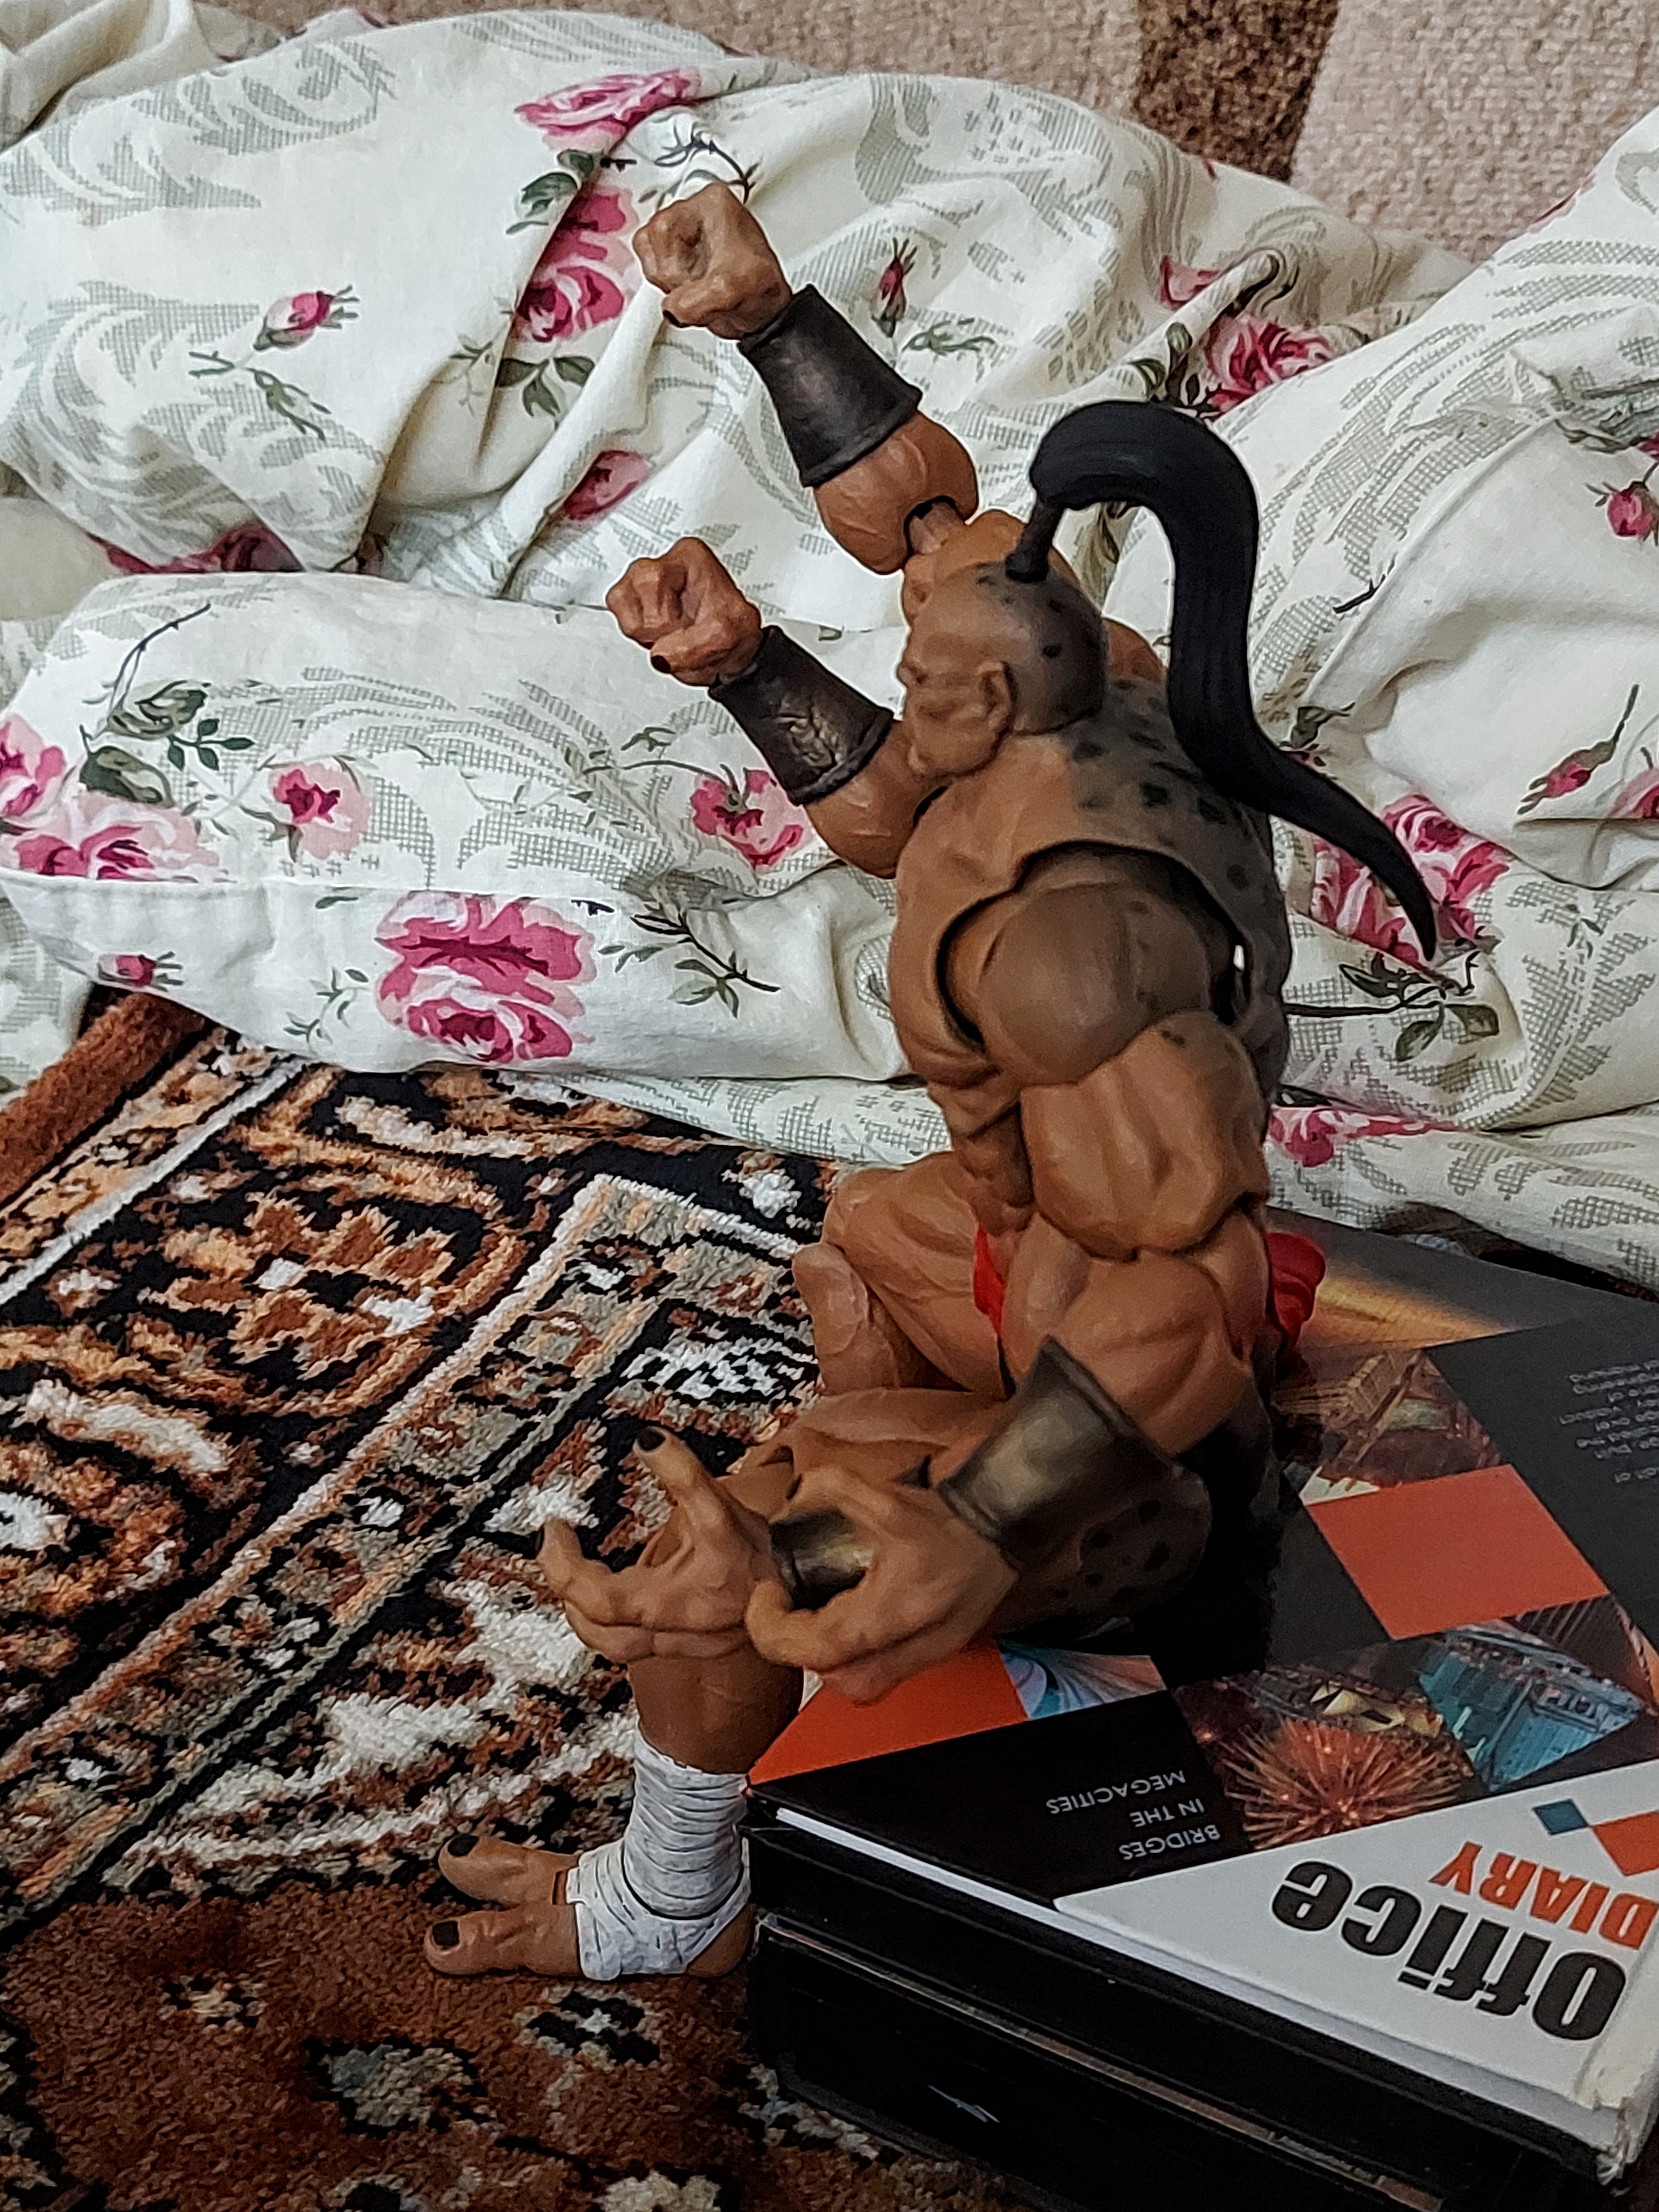
Shokan, storm, collectibles, warrior, fighter, action, figure, brown, textile, wood, art, flooring, pattern, linens, comfort, design, bedding, visual arts, carpet, carmine, illustration, room, bed sheet, keyboard, font, fiction, bedroom, flesh